Diane Nukuri

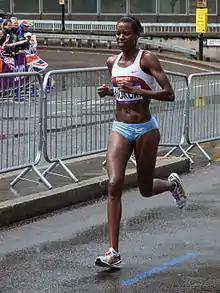
Diane Nukuri-Johnson in the Marathon at the 2012 Olympics in London

She competed in her first professional race at the 2008 Shelter Island 10K. Major race performances are below.